Casa de Ferro

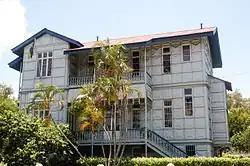
The main façade of the building.

The Casa de Ferro (English: "Iron House") is a historic prefabricated iron building located in Maputo, Mozambique. Originally built in Belgium, the structure was bought by the Portuguese colonial government and reassembled in 1892 in Maputo (at the time named Lourenço Marques). It was intended to serve as the residence of the Governor of the District of Lourenço Marques.